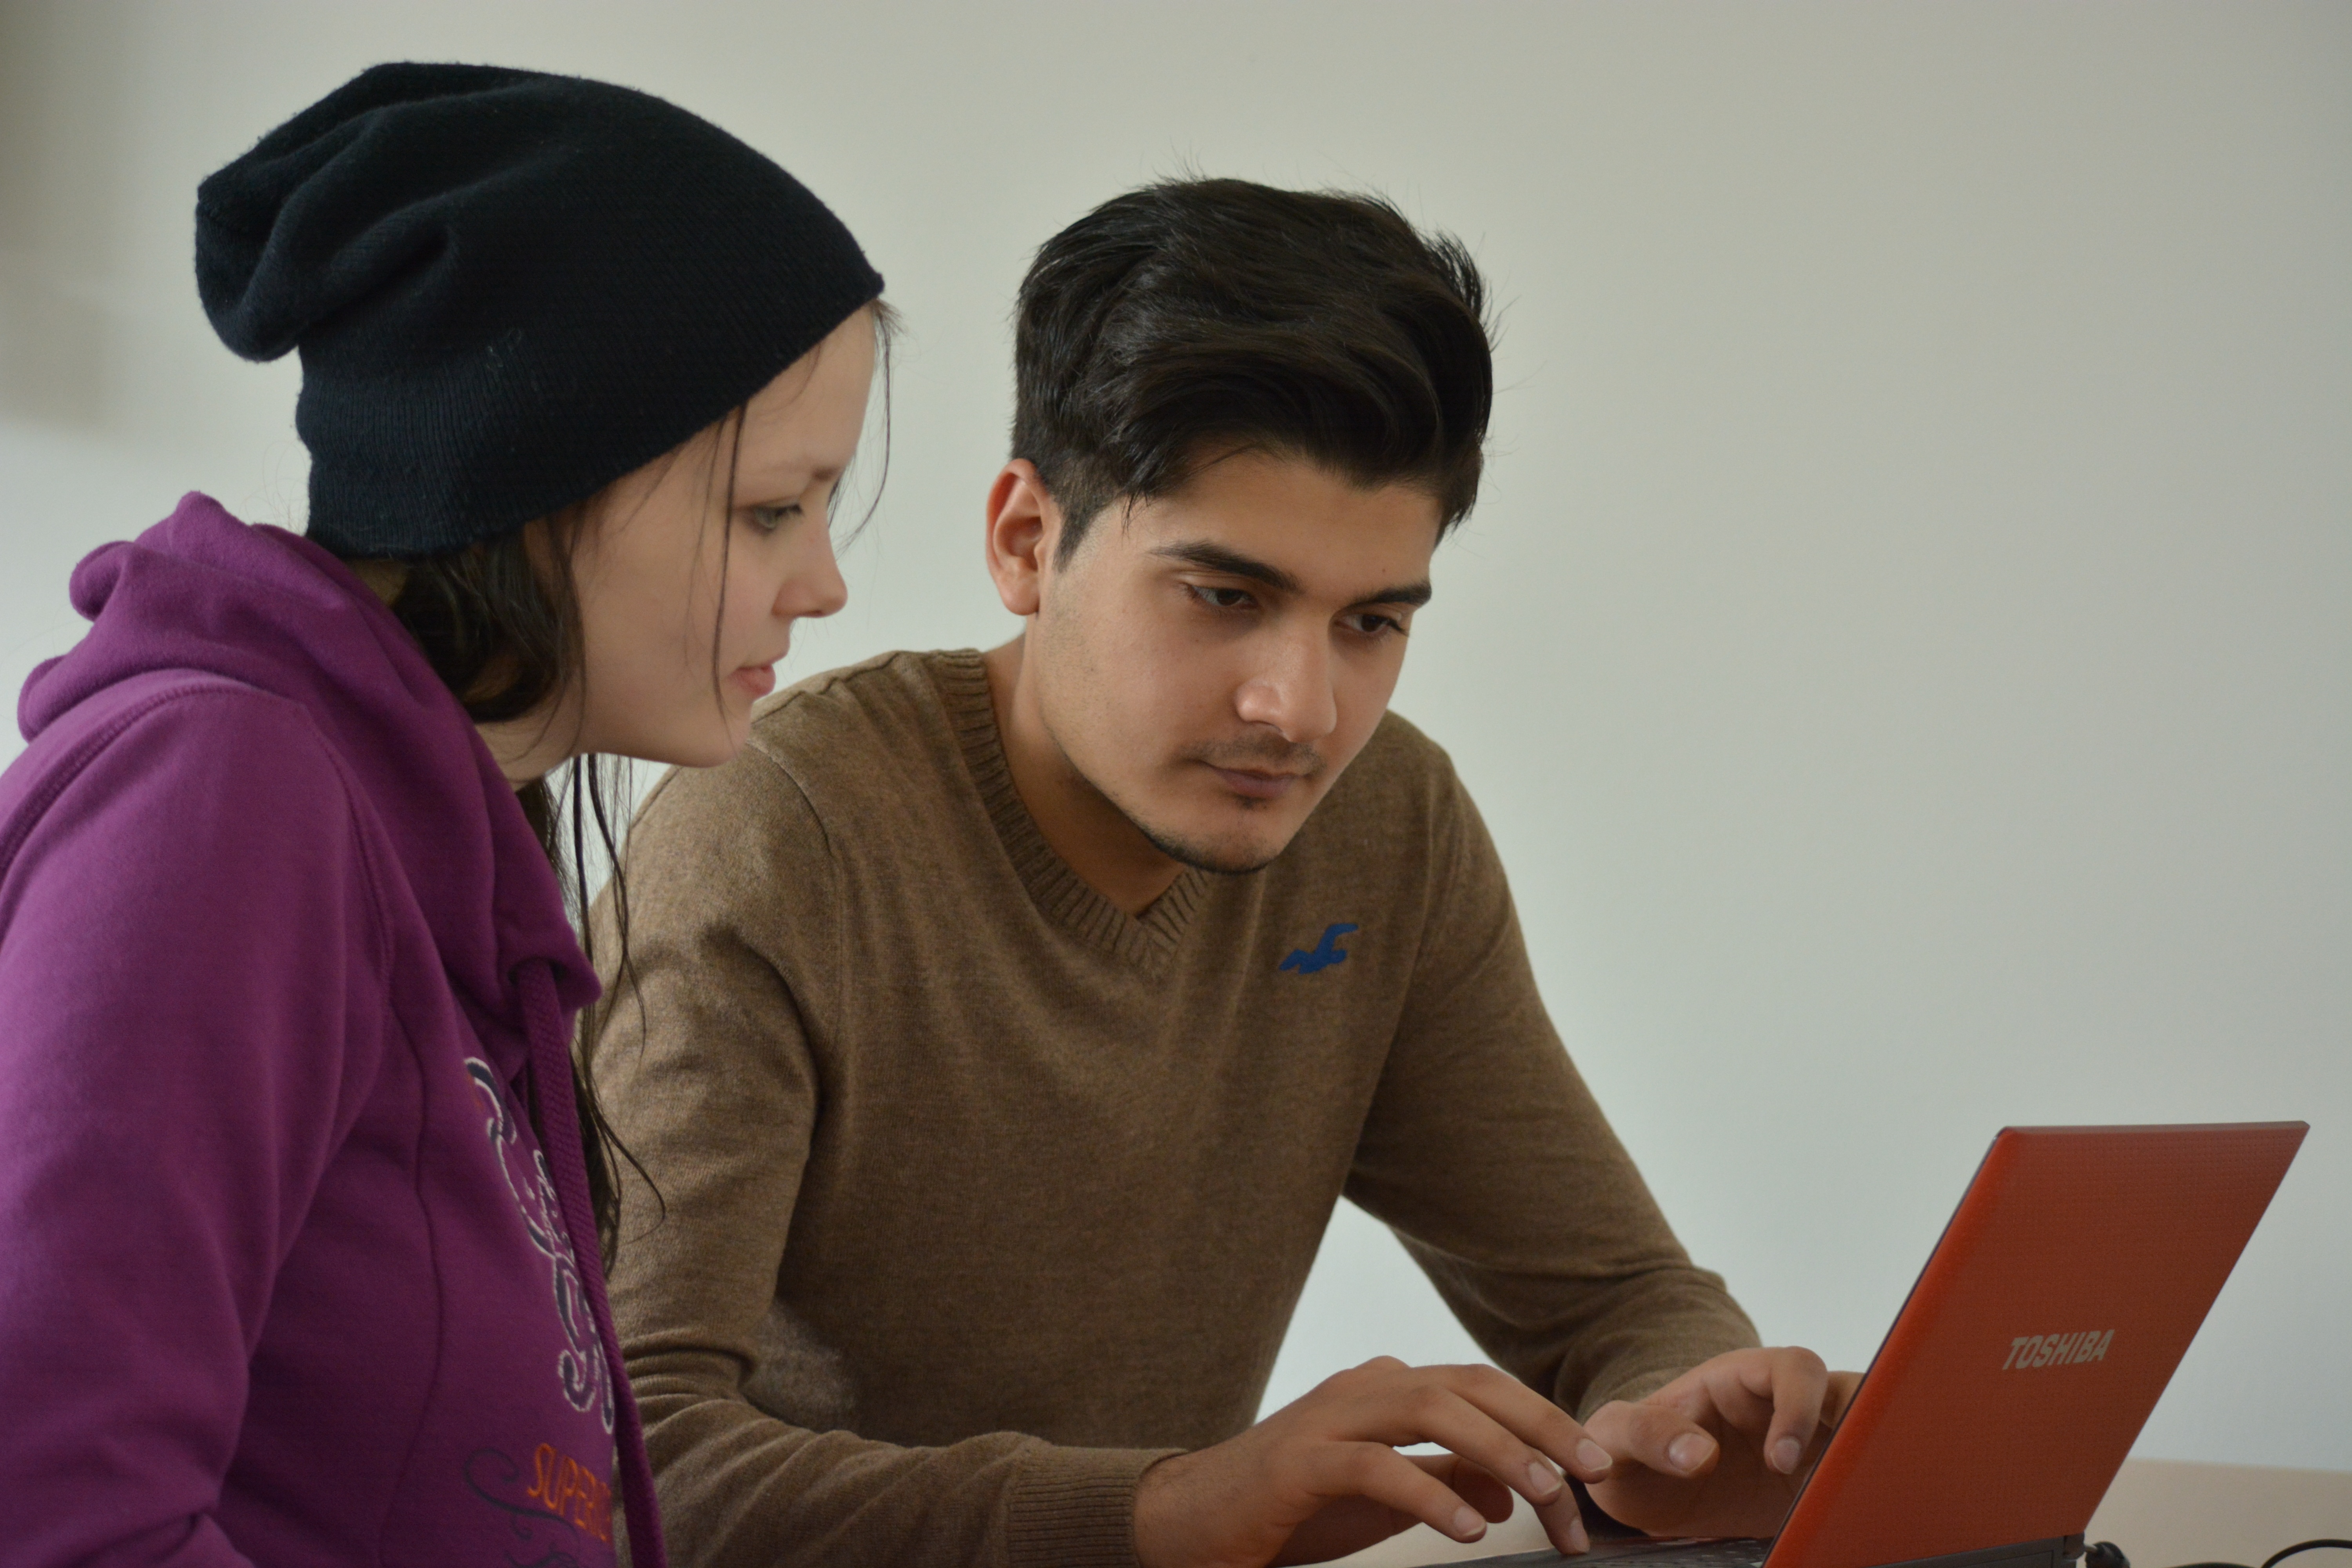
work, man, person, woman, sitting, child, together, conversation, education, correction, learning, personal, assistance, writing workshop, human positions